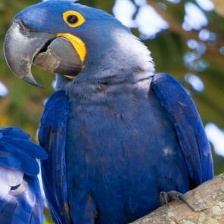
Species: HYACINTH MACAW
Scientific name: ANODORHYNCHUS HYACINTHINUS
ImageNet parent category: macaw